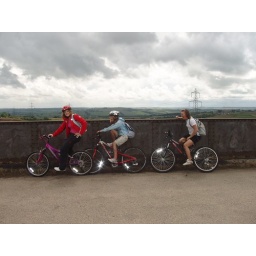
Christine Crone - three girls on their big bike ride in Co Durham